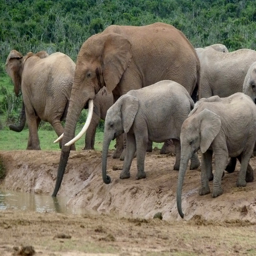
A herd of elephants by a watering hole drinking
A group of elephants drinking water out of pond.
A herd of elephants walking along a muddy hillside.
a number of elephants near a body of water
A group of elephants drinking water in a puddle.